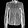
Label: Shirt